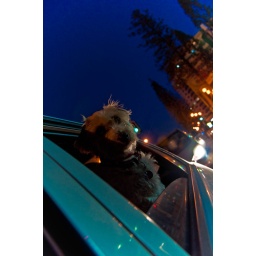
dog in that window